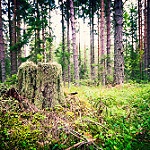
Scene: Outdoor